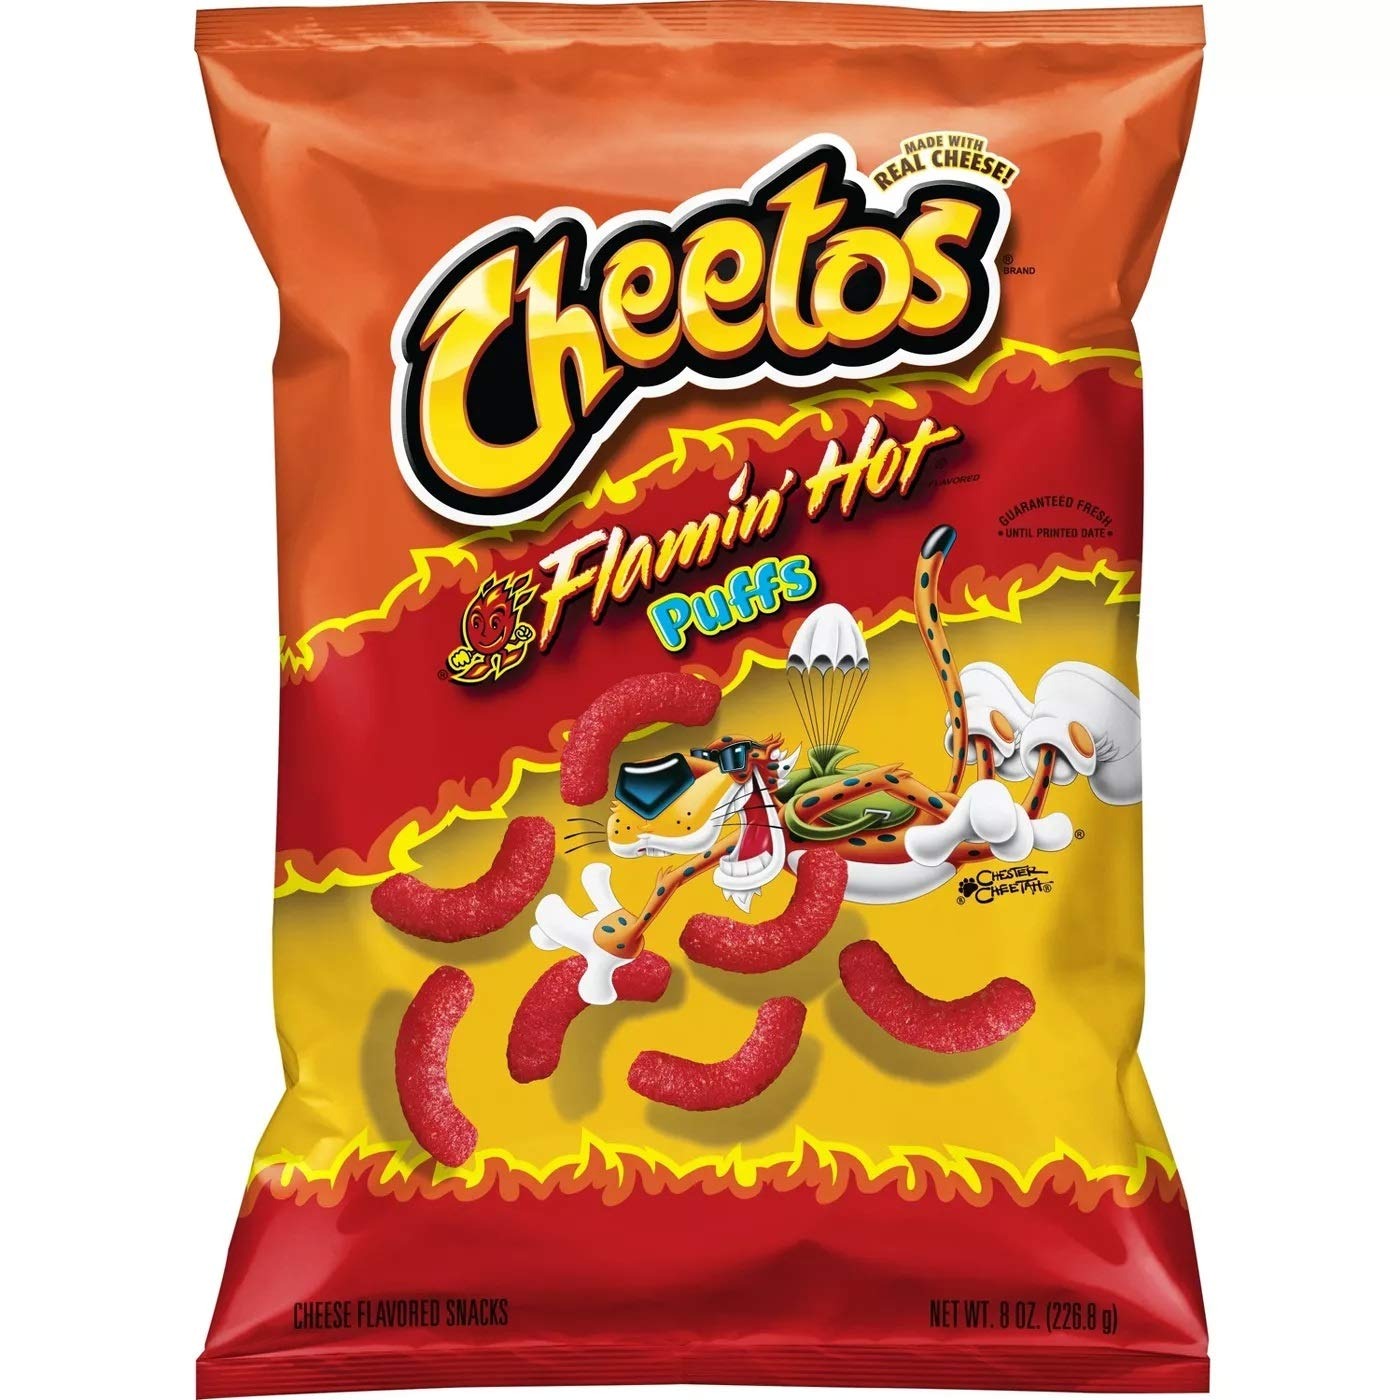
Item Name: Cheetos Puffs Cheese Flavored Snacks Flamin' Hot Flavored 8 Oz
Product Description: CHEETOS snacks are the much-loved cheesy treats that are fun for everyone! You just can't eat a CHEETOS snacks without licking the 'cheetle' off your fingertips. And wherever the CHEETOS brand and CHESTER CHEETAH go, cheesy smiles are sure to follow.
Value: 8.0
Unit: Ounce

Price: 6.64